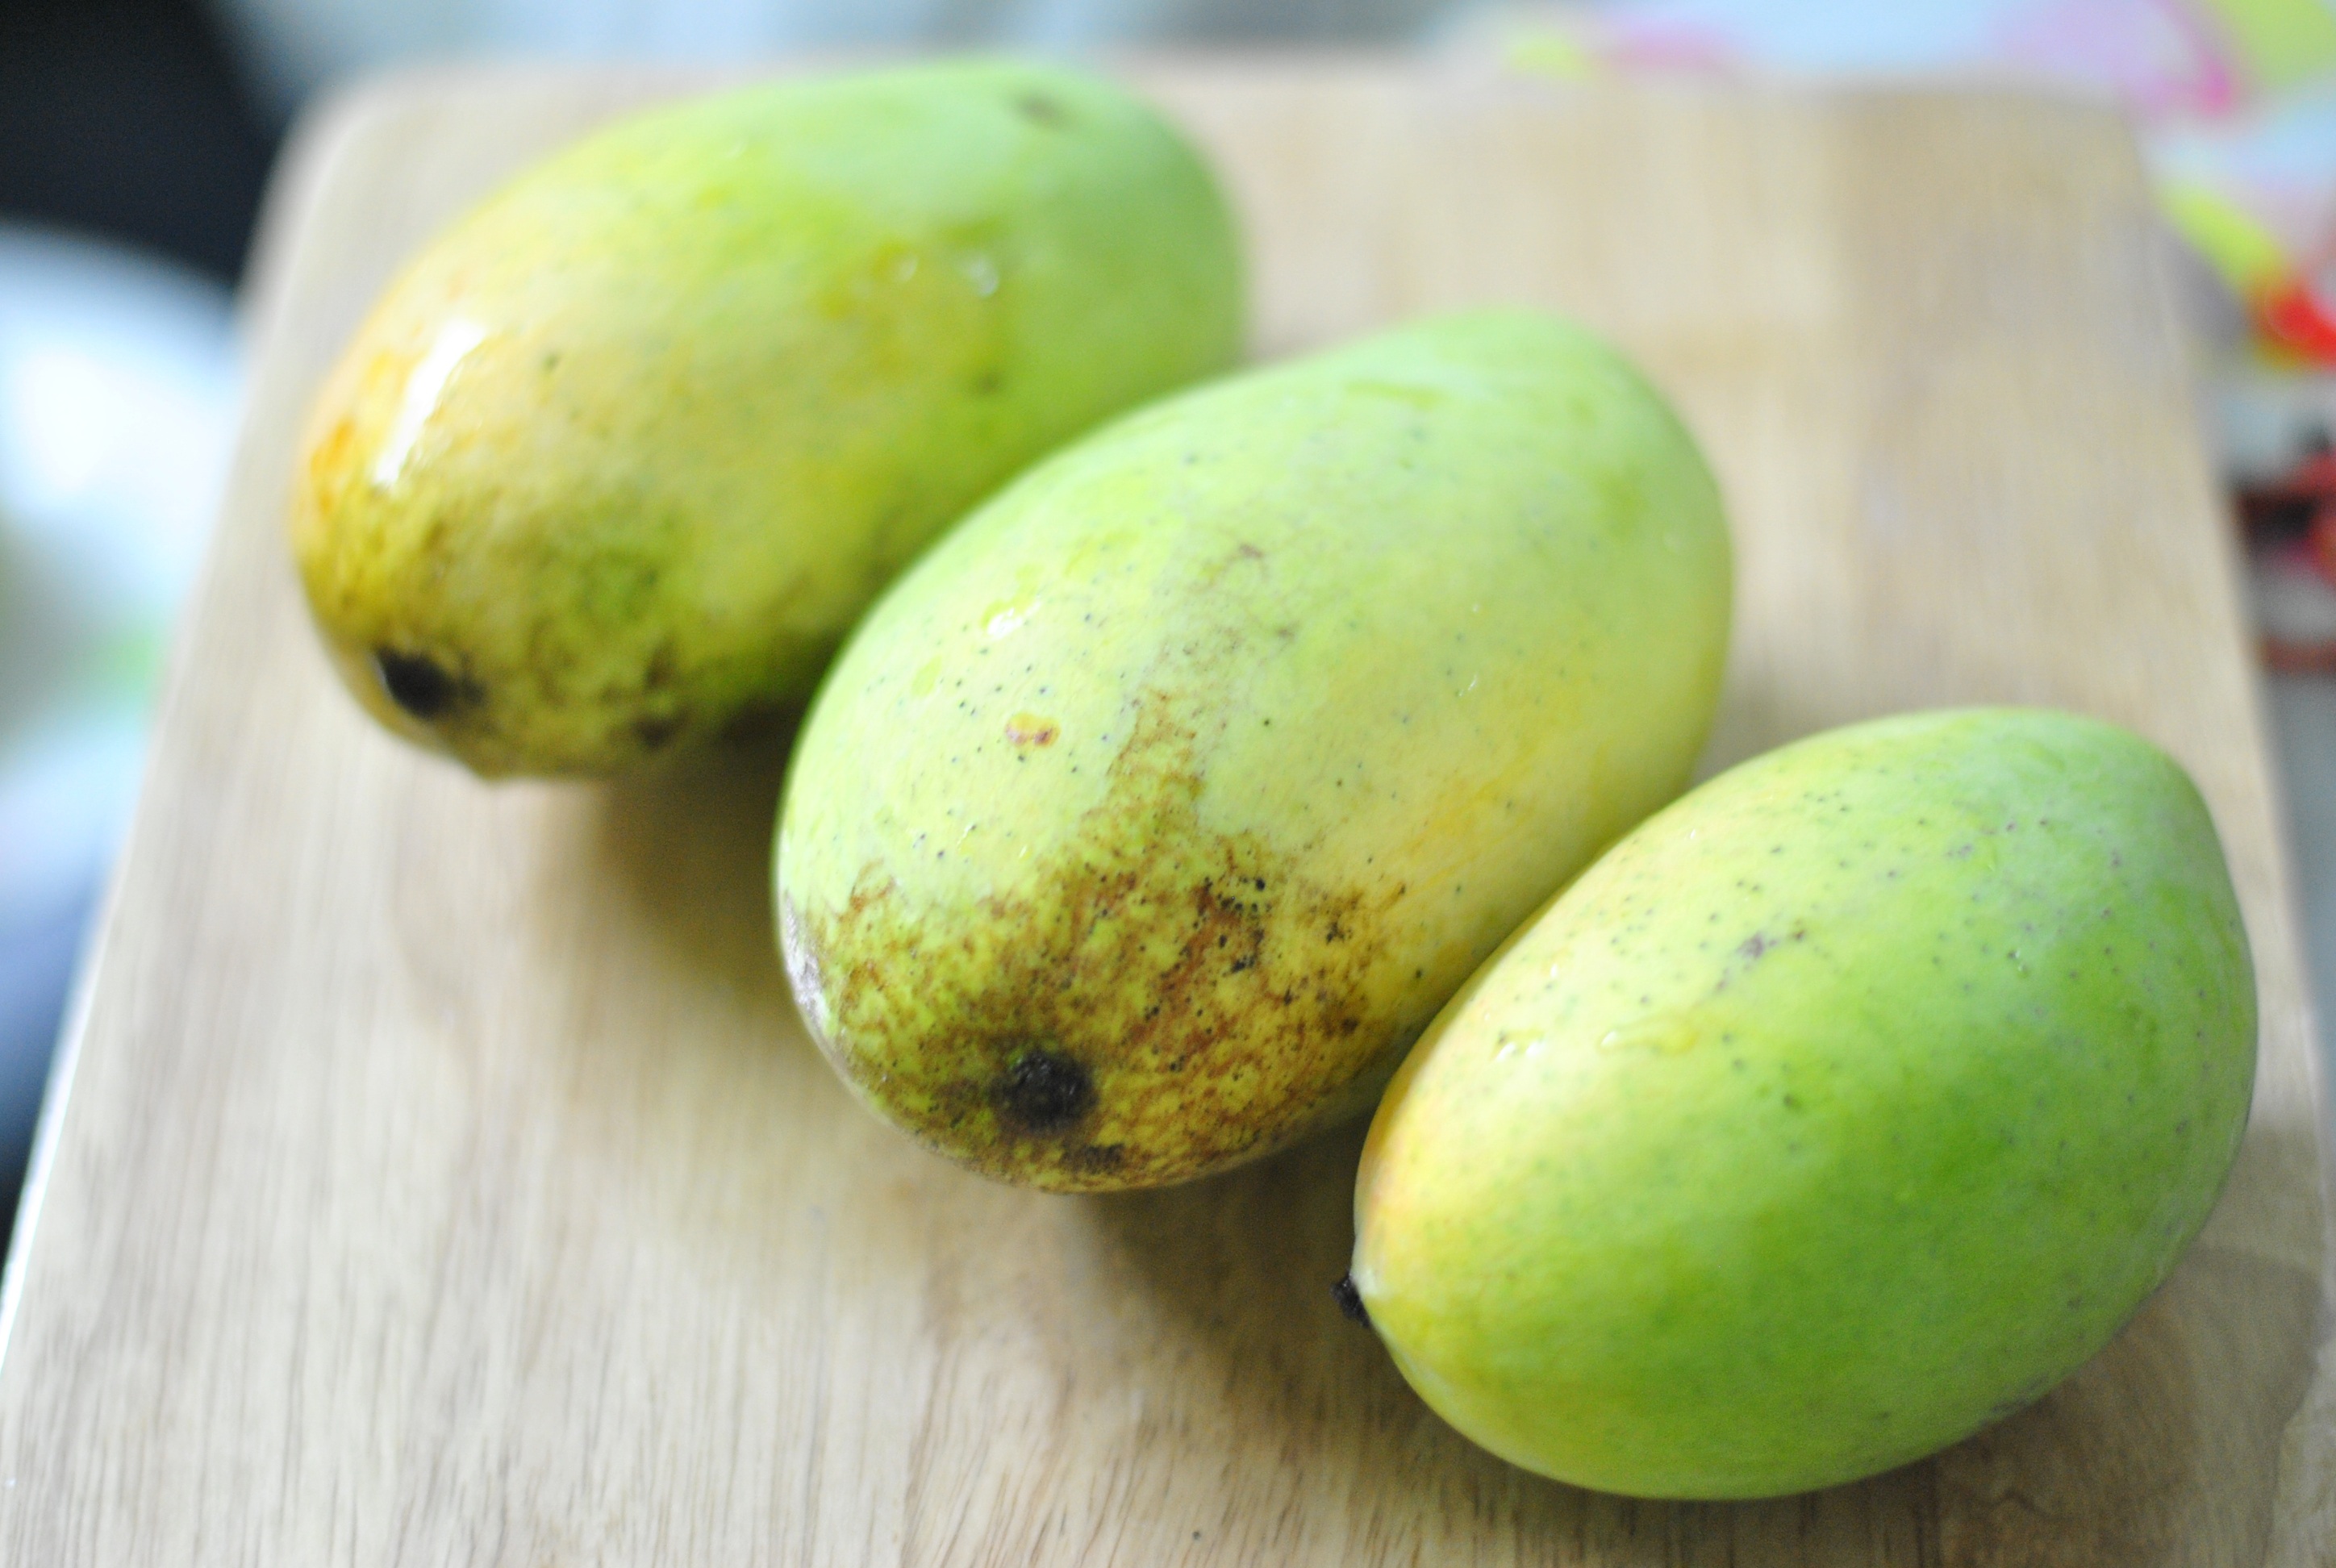
plant, fruit, food, produce, mango, flowering plant, land plant